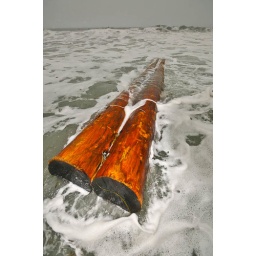
Two logs floating in the ocean at beach